Sir Charles Knowles, 2nd Baronet

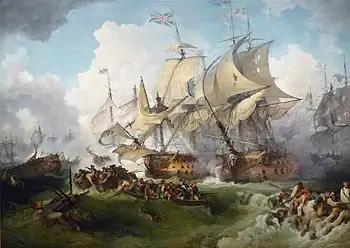
"Lord Howe's action, or the Glorious First of June", Philippe-Jacques de Loutherbourg, 1795. Knowles claimed that Howe's tactics reflected his own theories on effective naval combat.

Knowles's commission was confirmed on 28 May 1776 and he was appointed as second lieutenant of the 28-gun , then under the command of Captain Charles Thompson. He served aboard the "Boreas" at Port Royal, and later on the North American Station at New York after the Battle of Bunker Hill. He was promoted to first lieutenant and in 1776 moved aboard the 50-gun , which was at that time the flagship of Vice-Admiral Molyneux Shuldham. He went on to see service on the flat boats at New York and Rhode Island. Knowles returned to Britain aboard in January 1777 to see his father, who was in declining health. Whilst at home he took the opportunity to prepare his first signal book, "A Set of Signals for a Fleet on a Plan Entirely New", for publication, before returning to the Americas in summer 1777. The book, published that year, proposed innovative new ways of flying numbered signals, and the development of tactics whereby the traditional line of battle would be abandoned once the battle began. It has a real Nelsonic ring about it. “..the book as a whole seems an astonishing achievement for a young man of twenty-four - even with Nelson’s captaincy at the age of twenty in mind…..all mark Knowles as a true innovator". Knowles claimed to have communicated the work to Lord Howe, and that Howe's tactics at the Glorious First of June reflected Knowles's theories on effective naval tactics. The death of his father on 9 December that year and his succession as the second baronet caused Knowles to return to England again.